History of Grenada

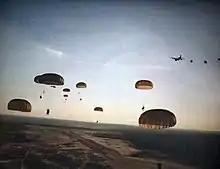
US Army Rangers parachute into Grenada during Operation Urgent Fury

On March 13, 1979, the New Jewel Movement launched an armed revolution that removed Gairy, suspended the constitution, and established a People's Revolutionary Government (PRG), headed by Maurice Bishop who declared himself prime minister. His Marxist-Leninist government established close ties with Cuba, Nicaragua, and other communist bloc countries. All political parties except for the New Jewel Movement were banned and no elections were held during the four years of PRG rule.